Fall of Outremer

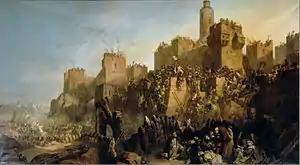
"The capture of Jerusalem by Jacques de Molay in 1299", by Claudius Jacquand.

Boniface VIII died on 11 October 1303 and was succeeded first by Benedict XI and then Clement V, who assumed the papacy on 5 June 1305. Öljaitü sent letters to Philip IV, the pope, and Edward I again offering a military collaboration between the Christian nations of Europe and the Mongols against the Mamluks. European nations discussed another Crusade but were delayed, and it never took place. Edward I of England died on 7 July 1307 and was succeeded by his son Edward II of England. On 11 August 1308, Clement proclaimed a Hospitaller "passagium particulare" in what became known as the Crusade of the Poor. Early in 1310, a fleet departed eastward under the leadership of Foulques de Villaret. Rather than go to the Holy Land, it sailed for the island of Rhodes. The Crusader army facilitated the Hospitaller conquest of Rhodes in August 1310.